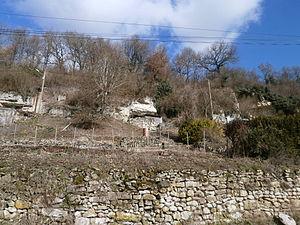
Habitats troglodytiques
Genillé est une commune française du département d'Indre-et-Loire, en région Centre-Val de Loire. Habité dès le Néolithique, ce bourg rural de la vallée de l'Indrois fut un important vicus attesté dès l'époque mérovingienne, époque à laquelle on y battait monnaie. L'histoire de la paroisse est marquée par deux personnages, Adam Fumée proche conseiller de Charles VII, Louis XI puis Charles VIII dans la seconde moitié du XVᵉ siècle puis Michel de Marolles au XVIIᵉ siècle, abbé de Villeloin, grand collectionneur, homme de lettres et de salons. Au milieu du XIXᵉ siècle, une grande ferme s'installe à Genillé, mettant en œuvre les techniques de culture les plus modernes et le président Patrice de Mac Mahon y fait une visite en 1877 ; l'exploitation se poursuit, avec des fortunes diverses, jusqu'en 1951.